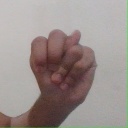
अक्षर: न